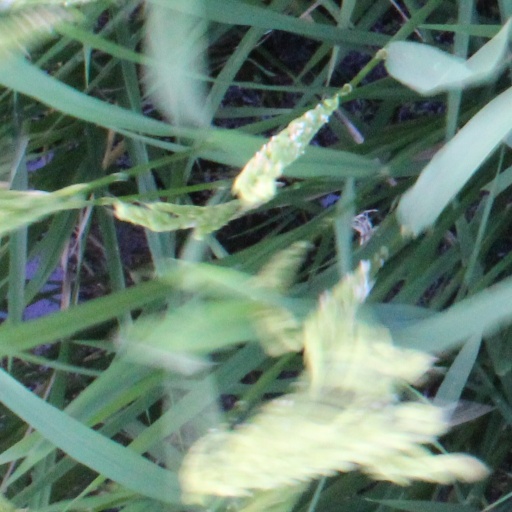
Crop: rice